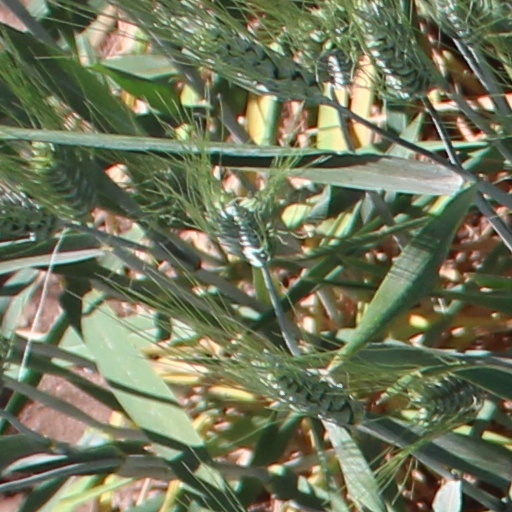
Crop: wheat